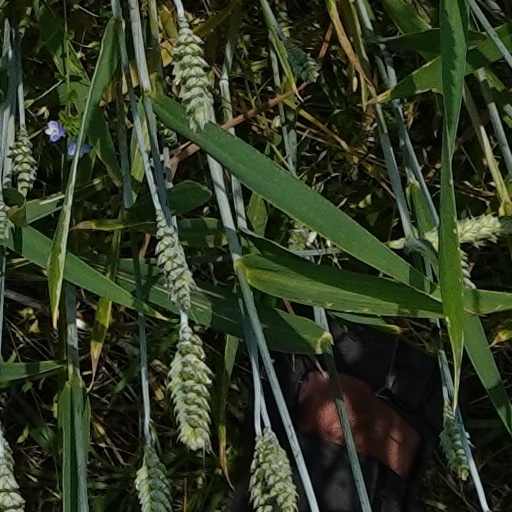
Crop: wheat